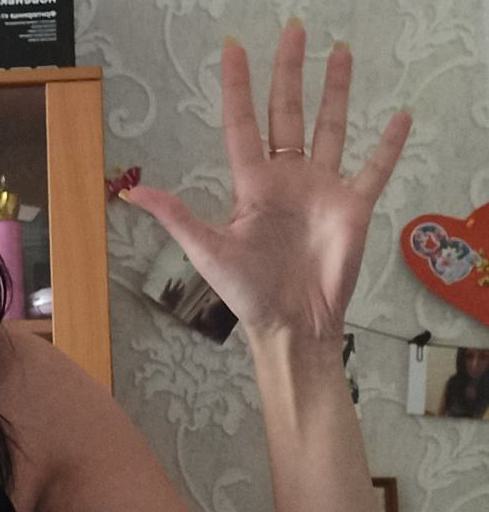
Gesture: palm